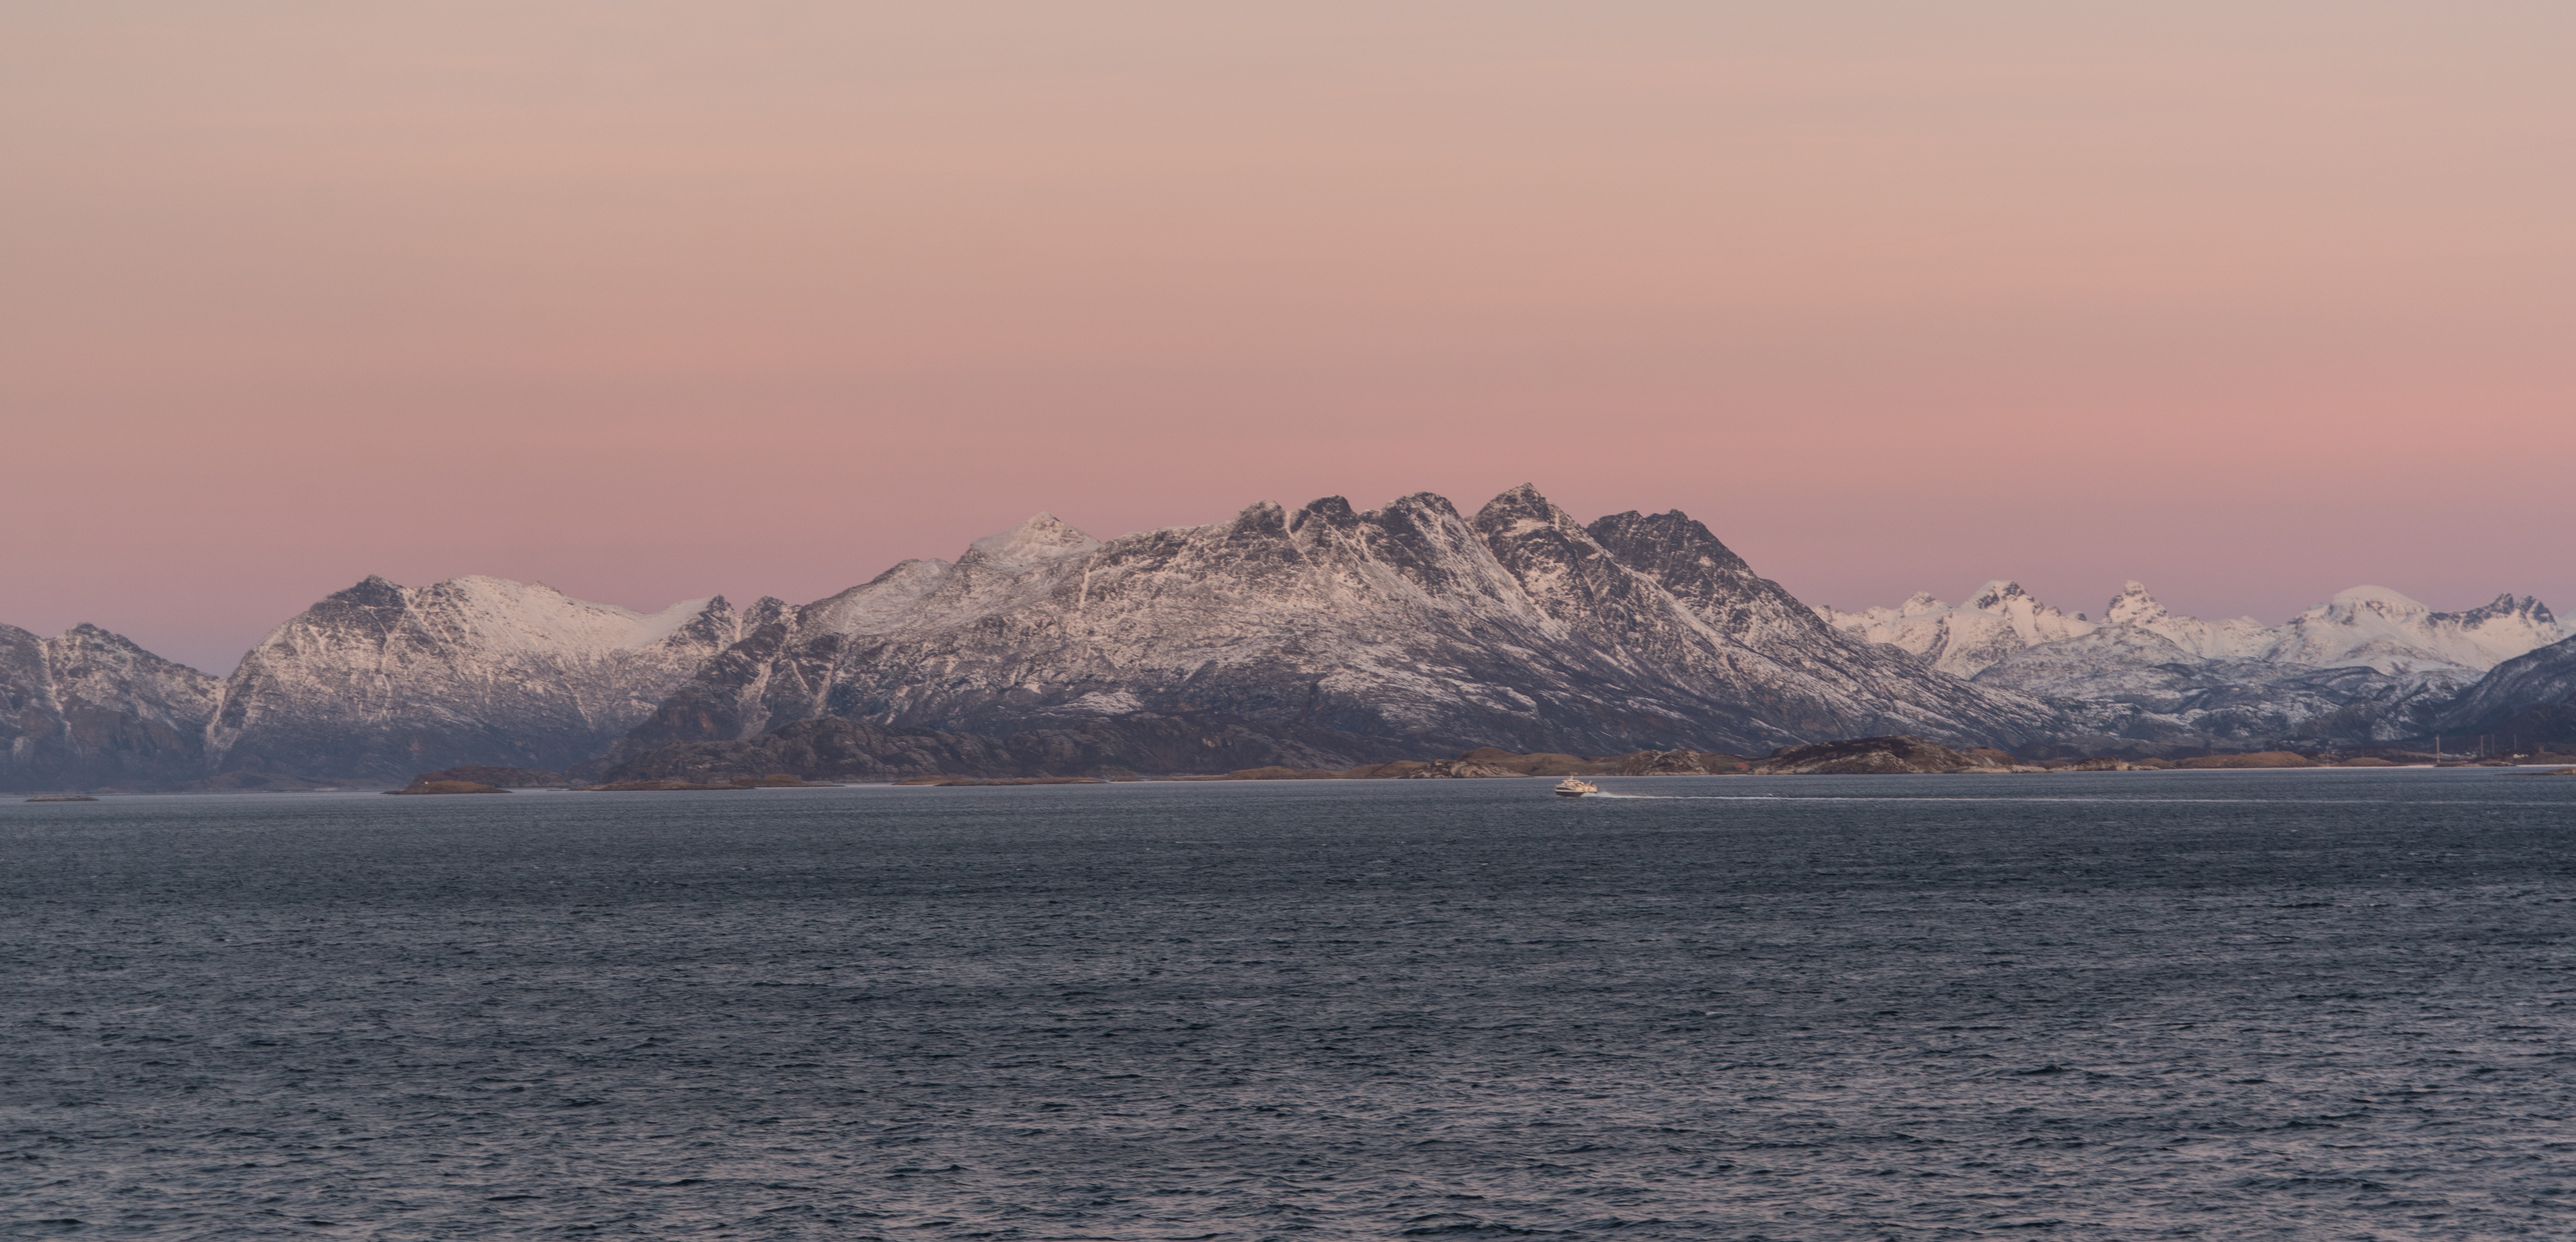
landscape, sea, coast, water, nature, ocean, horizon, mountain, snow, cloud, sky, sunrise, sunset, mist, morning, wave, lake, dawn, travel, dusk, ice, evening, weather, bay, fjord, arctic, cruise, loch, norway, scandinavia, landform, arctic ocean, atmospheric phenomenon